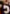
Number: 5